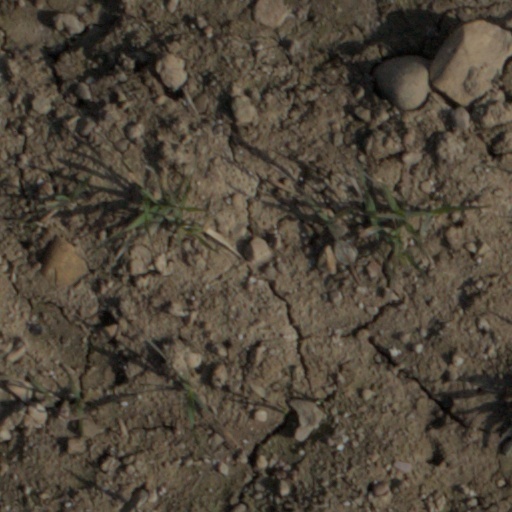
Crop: wheat